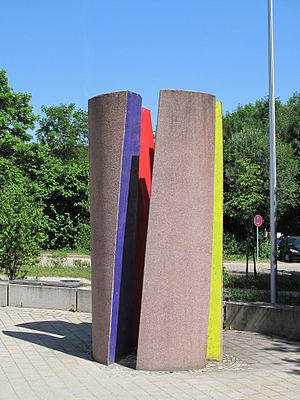
Herbert Volz est un sculpteur allemand.